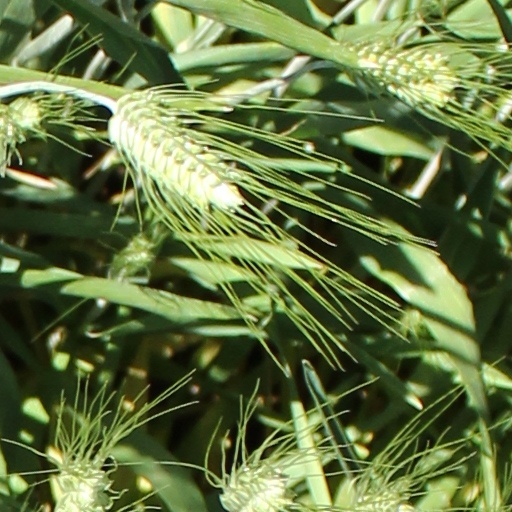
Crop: wheat